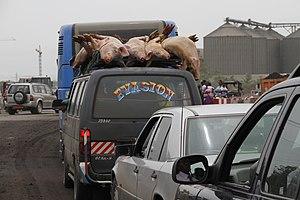
Circulation dans les rues de Douala au Cameroun, un mini bus transportant les porcs. This is an image with the theme ""Africa on the Move or Transport"" from: Cameroon"
Les transports au Cameroun ont un rôle important dans la question du développement du pays, qui nécessite une infrastructure adéquate afin de faire face à la croissance démographique, au déplacement des populations vers les villes, ainsi qu'aux nouvelles exigences économiques.
Bonabéri, se confond avec la commune d'arrondissement de Douala IV, subdivision de la ville de Douala. La mairie a pour siège le quartier Bonassama. C'est un arrondissement mixte, mêlant zone industrielle, quartiers résidentiels et habitat spontané.